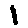
Label: 1